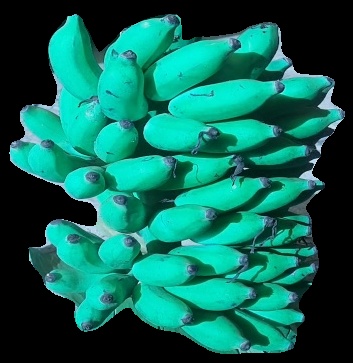
Variety: elakki-bale
Grade: grade3